Thomas Kahlenberg

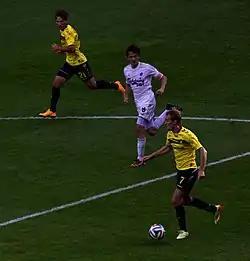
Kahlenberg dribbling to attack during a match between Brøndby and København on 21 September 2014.

On 21 August 2013, Kahlenberg signed a four-year contract with his former club Brøndby after being away from Denmark for eight years. Upon joining the club, he expressed his delight to return to Brøndby, calling it a "special place for him" and was given a number seven shirt.